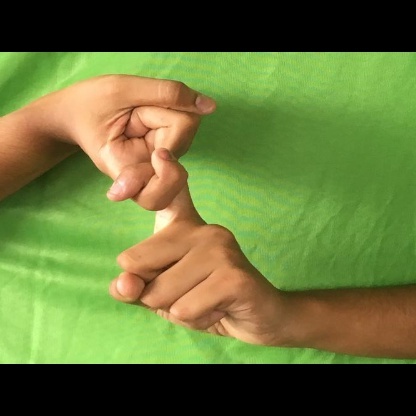
Mudra: Pasha